Northeast (Washington, D.C.)

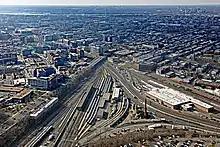
Amtrak Coach Yard and the Washington Metropolitan Area Transit Authority Brentwood Rail Yard

Northeast is bounded by North Capitol Street on the west, Eastern Avenue to the east, and East Capitol Street to the south. Other principal roads include the Baltimore–Washington Parkway (DC 295); Bladensburg Road and South Dakota Avenue running north–south; and Florida Avenue, Benning Road, New York Avenue (U.S. Route 50), and Rhode Island Avenue (U.S. Route 1) running east–west.